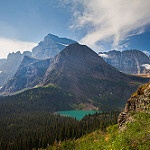
Scene: Outdoor